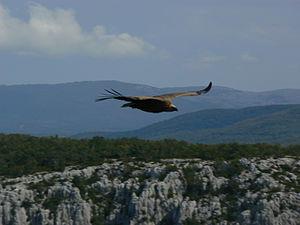
Vautour fauve en vol dans les Gorges du Verdon ( France )
Le parc naturel régional du Verdon s'étend sur 188 000 hectares dans les départements des Alpes-de-Haute-Provence et du Var.